Helicopter rescue basket

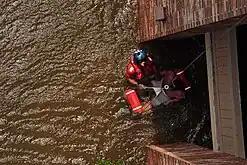
Basket rescue after Hurricane Katrina

This type of basket was tested by the Air National Guard in 2006, and were found to be quite functional. Guard personnel tested out a basket which could fit up to 15 people, at the Air National Guard-Air Force Reserve Command Test Center at Tucson, Ariz. The basket which was tested is known as the Heli-Basket, is 4-and-a-half foot by 8-and-a-half feet, and hangs on a 125-foot cable below an HH-60G Pave Hawk helicopter. it was invented by John Tollenaere, of the company Precision Lift, Inc.